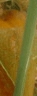
Label: Wheat___Brown_Rust